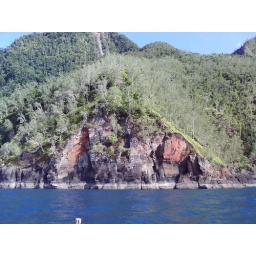
rock beach in papua